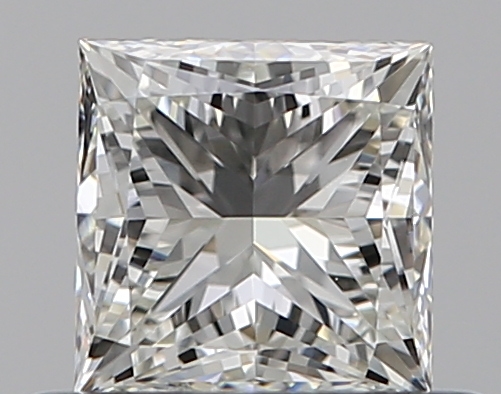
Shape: princess
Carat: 0.5
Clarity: VS1
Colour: J
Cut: EX
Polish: EX
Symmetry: VG
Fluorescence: M
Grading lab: GIA
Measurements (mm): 4.24 x 4.21 x 3.11